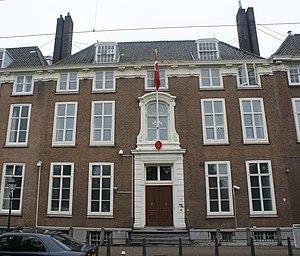
Cette page contient une liste des représentations diplomatiques aux Pays-Bas. Il y a actuellement 111 ambassades à La Haye; de nombreux pays ont des consulats dans d'autres villes néerlandaises, notamment Amsterdam et Rotterdam. Les consulats honoraires ne figurent pas sur la liste.